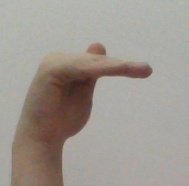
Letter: khaa